T. B. Jayah

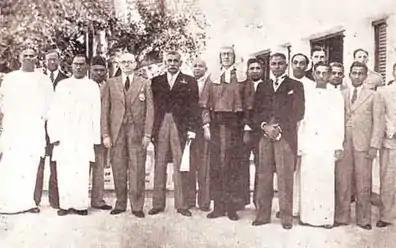
Cabinet of Ceylon in 1947

In 1947 parliamentary election, the Colombo Central electorate was made a multi-member electorate in order to get a balanced representation of the several communities that exist in the electorate. A.E. Goonesinha obtained 23,470 votes and was elected as the first member. Jayah was elected as the second member obtaining 18,439 votes.